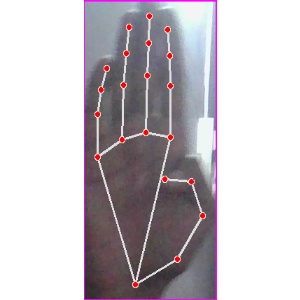
अक्षर: झ